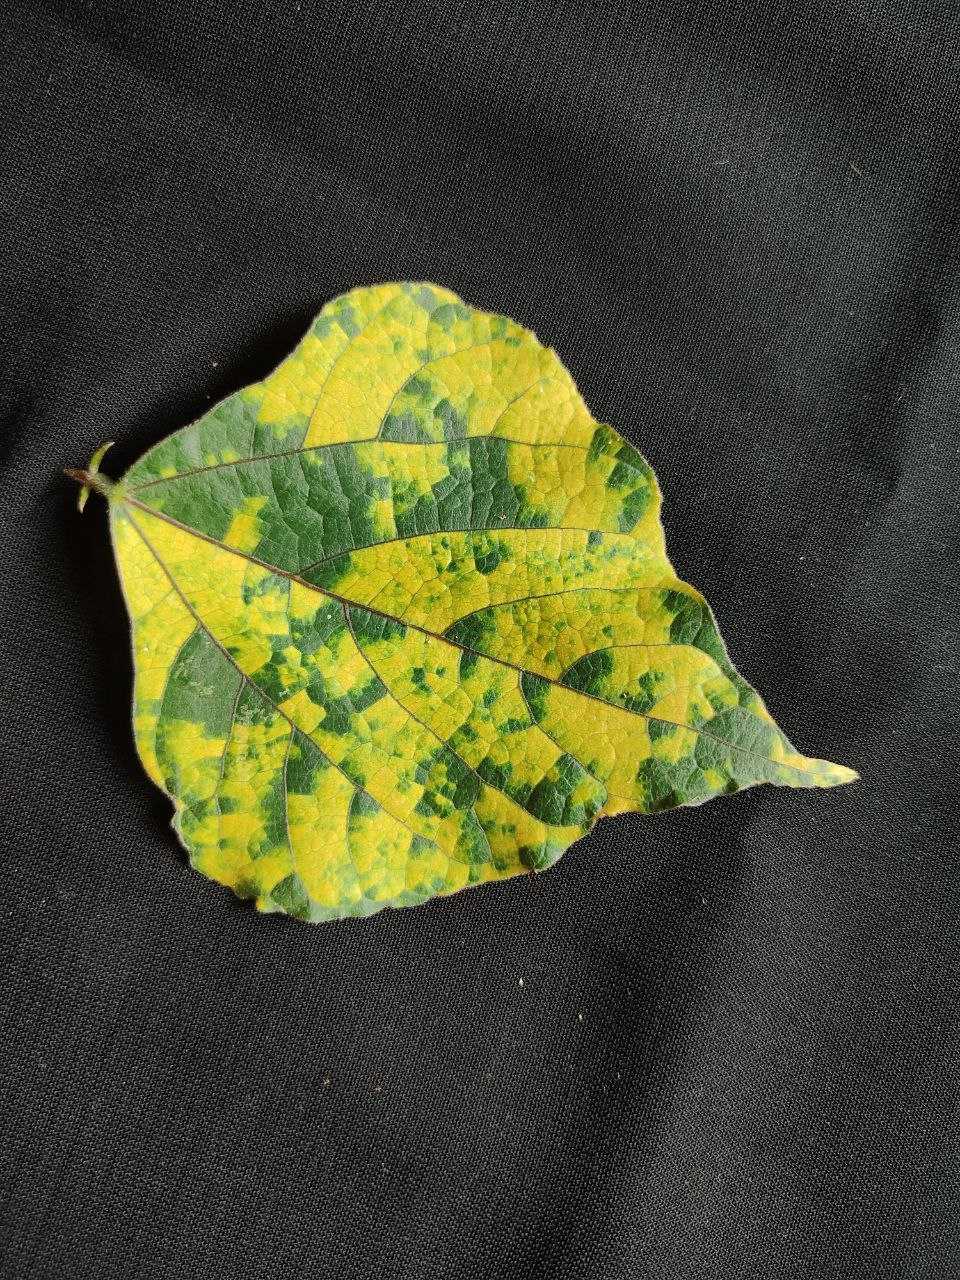
Crop: bean
Leaf condition: Mosaic Virus